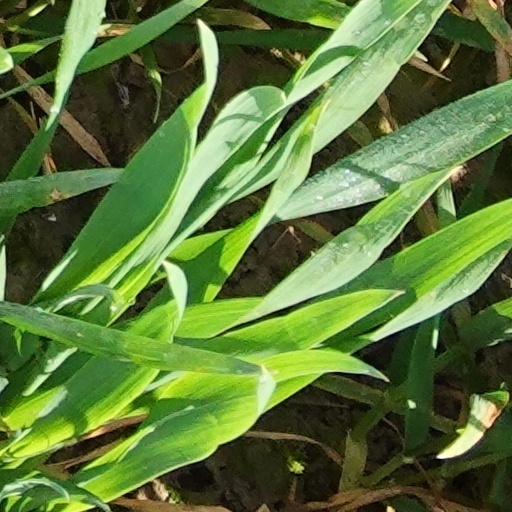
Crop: wheat